Operation Paraquet

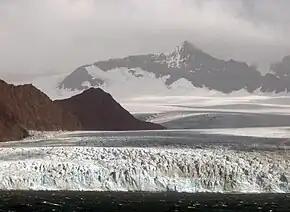
Fortuna Glacier, South Georgia

"Conqueror" was first on the scene, arriving off South Georgia on 18 April and carrying out a survey of key areas of the coast. She then withdrew to the northwest of the island to guard against any potential threats from the Argentine navy.